L. Richardson Preyer

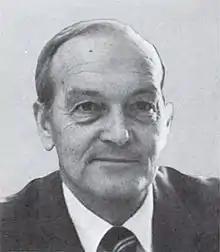

Lunsford Richardson Preyer (January 11, 1919 – April 3, 2001) was a United States district judge of the United States District Court for the Middle District of North Carolina and later a United States representative from North Carolina.